Church of the SubGenius

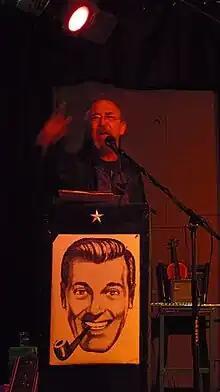
Rev. Ivan Stang of the Church of the SubGenius at "The Cyclone of Slack"

"The Cyclone of Slack" was a devival in Portland, Oregon, in October 2009 put on by the Church of the SubGenius and the organizers of Esozone. One of its more bizarre moments was when the alcohol and fire-and-brimstone sermon-fueled crowd in front of the stage began to sit down in twos and threes when the Duke of Uke began to play his ukulele.